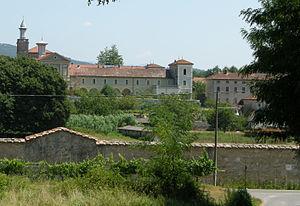
La chartreuse de Farneta est un monastère de moines ermites chartreux sis à Lucques en Toscane. Datant du XIVe siècle, les bâtiments furent agrandis pour accueillir au XXe siècle les moines de la Grande Chartreuse chassés de leur monastère en 1903.